React (book)

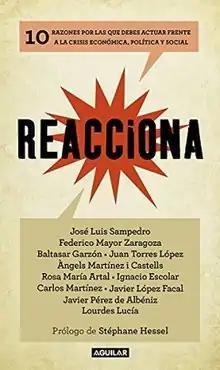
First edition (Spanish)

React (from Spanish: "Reacciona") is a book by Rosa María Artal published in Spain in 2011 by Aguilar, which compiles articles by José Luis Sampedro, Baltasar Garzón, Federico Mayor Zaragoza, Javier Pérez de Albéniz, Javier López Facal, Carlos Martínez Alonso, Ignacio Escolar, Rosa María Artal, Àngels Martínez Castells, Juan Torres Lopez and Lourdes Lucia. The book, edited by journalist Rosa María Artal, is intended to comment on the political crisis that exists in today's society - particularly in Spain - and the need for a social response to the corruption which led to the 2008 financial crisis. It emphasizes the fact that the concentrations of political powers are becoming increasingly distant from the citizenship.